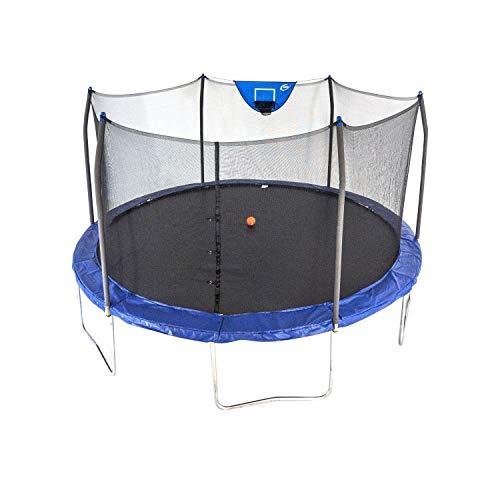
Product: Skywalker Trampolines 15-Foot Jump N’ Dunk Trampoline with Enclosure Net - Basketball Trampoline
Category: Sports & Outdoors | Sports & Fitness | Leisure Sports & Game Room | Trampolines & Accessories | Trampolines
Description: SLAM DUNK BASKETBALL HOOP: Made of soft, safe play materials with a hook and loop breakaway rim to minimize damage to enclosure net and poles; includes 1 foam basketball.
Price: $349.99
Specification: Product Dimensions:         108.3 x 180 x 180 inches ; 190 pounds    |Shipping Weight: 210 pounds (View shipping rates and policies)|Domestic Shipping: Currently, item can be shipped only within the U.S. and to APO/FPO addresses. For APO/FPO shipments, please check with the manufacturer regarding warranty and support issues.|International Shipping: This item is not eligible for international shipping.  Learn More|ASIN: B00PCGHJPQ|Item model number: SWJD15B.1|    #2    in Recreational Trampolines